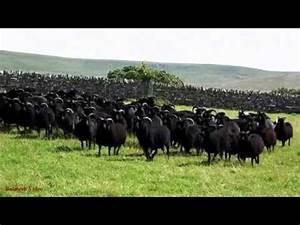
sheep